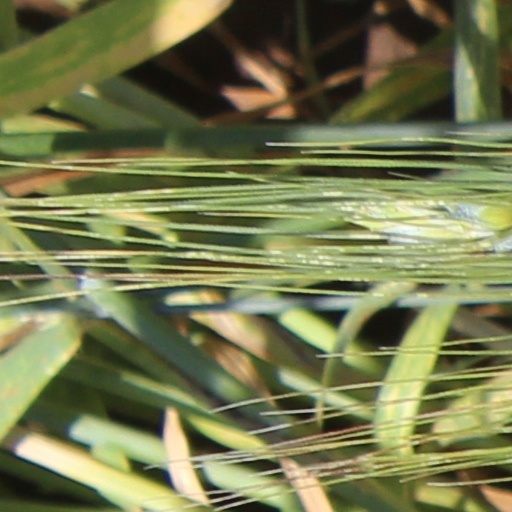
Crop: wheat